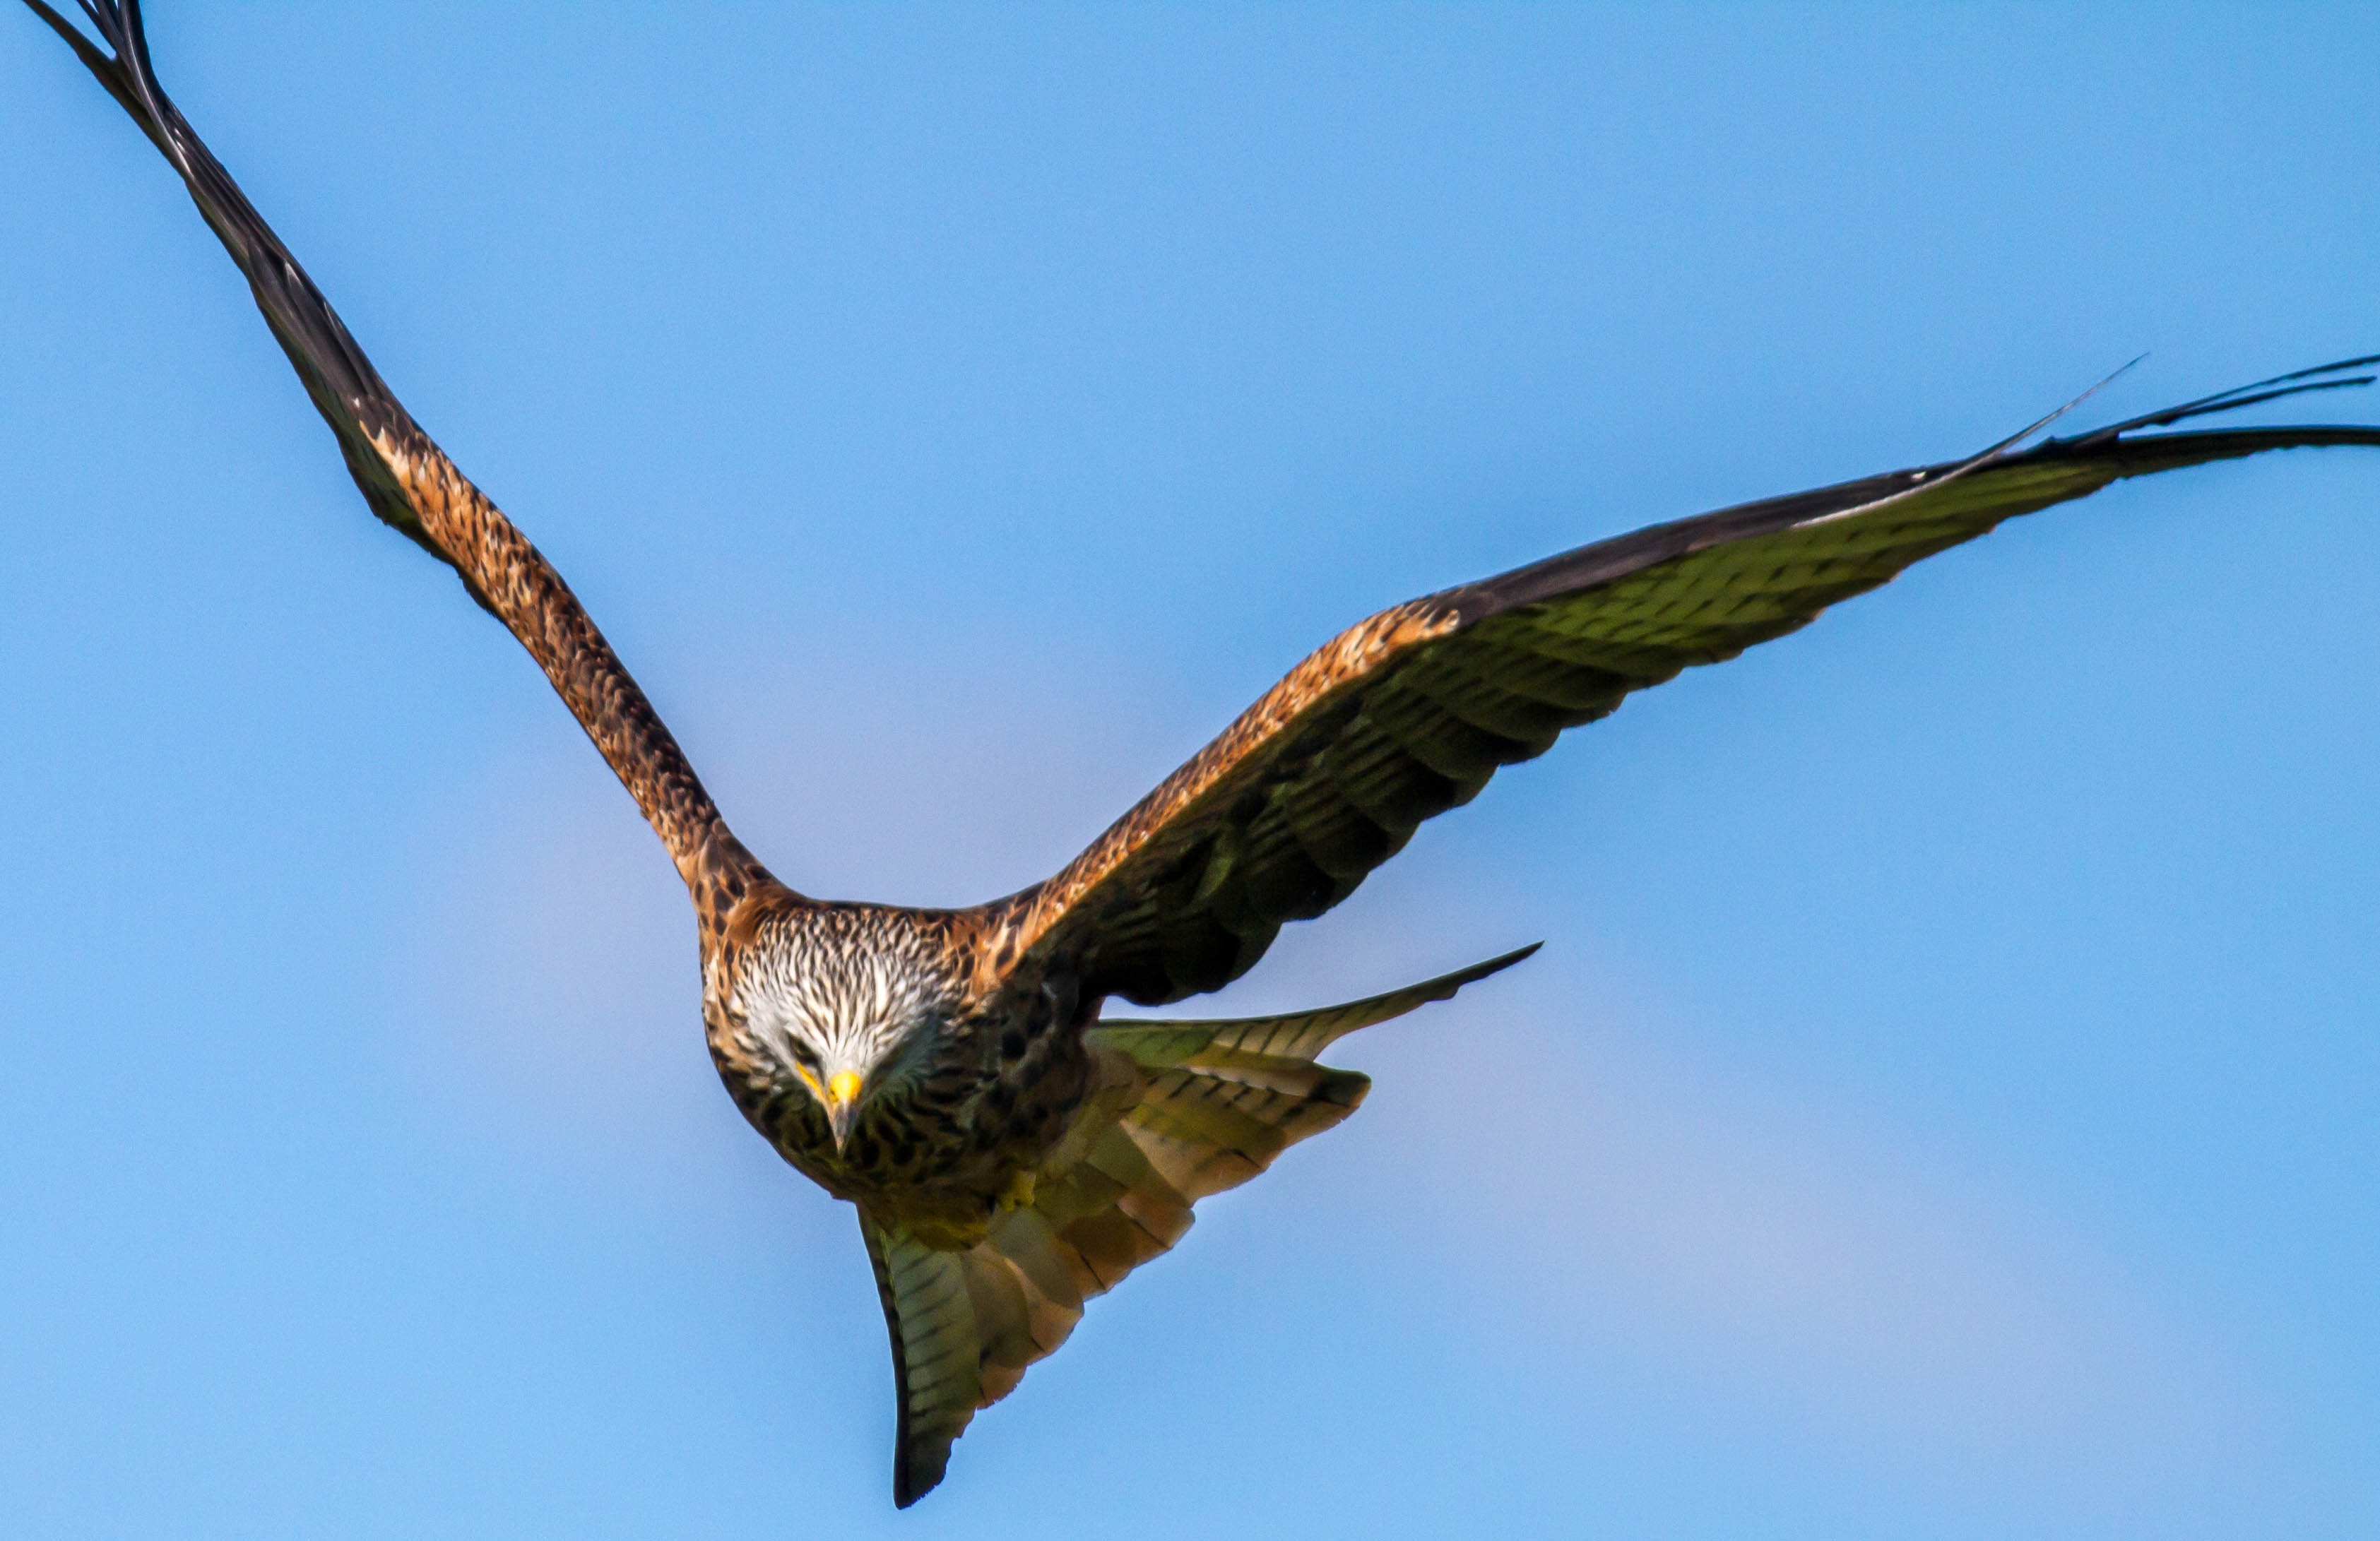
branch, bird, wing, kite, beak, fauna, raptor, bird of prey, vertebrate, buzzard, common buzzard, accipitriformes